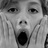
Emotion: surprise